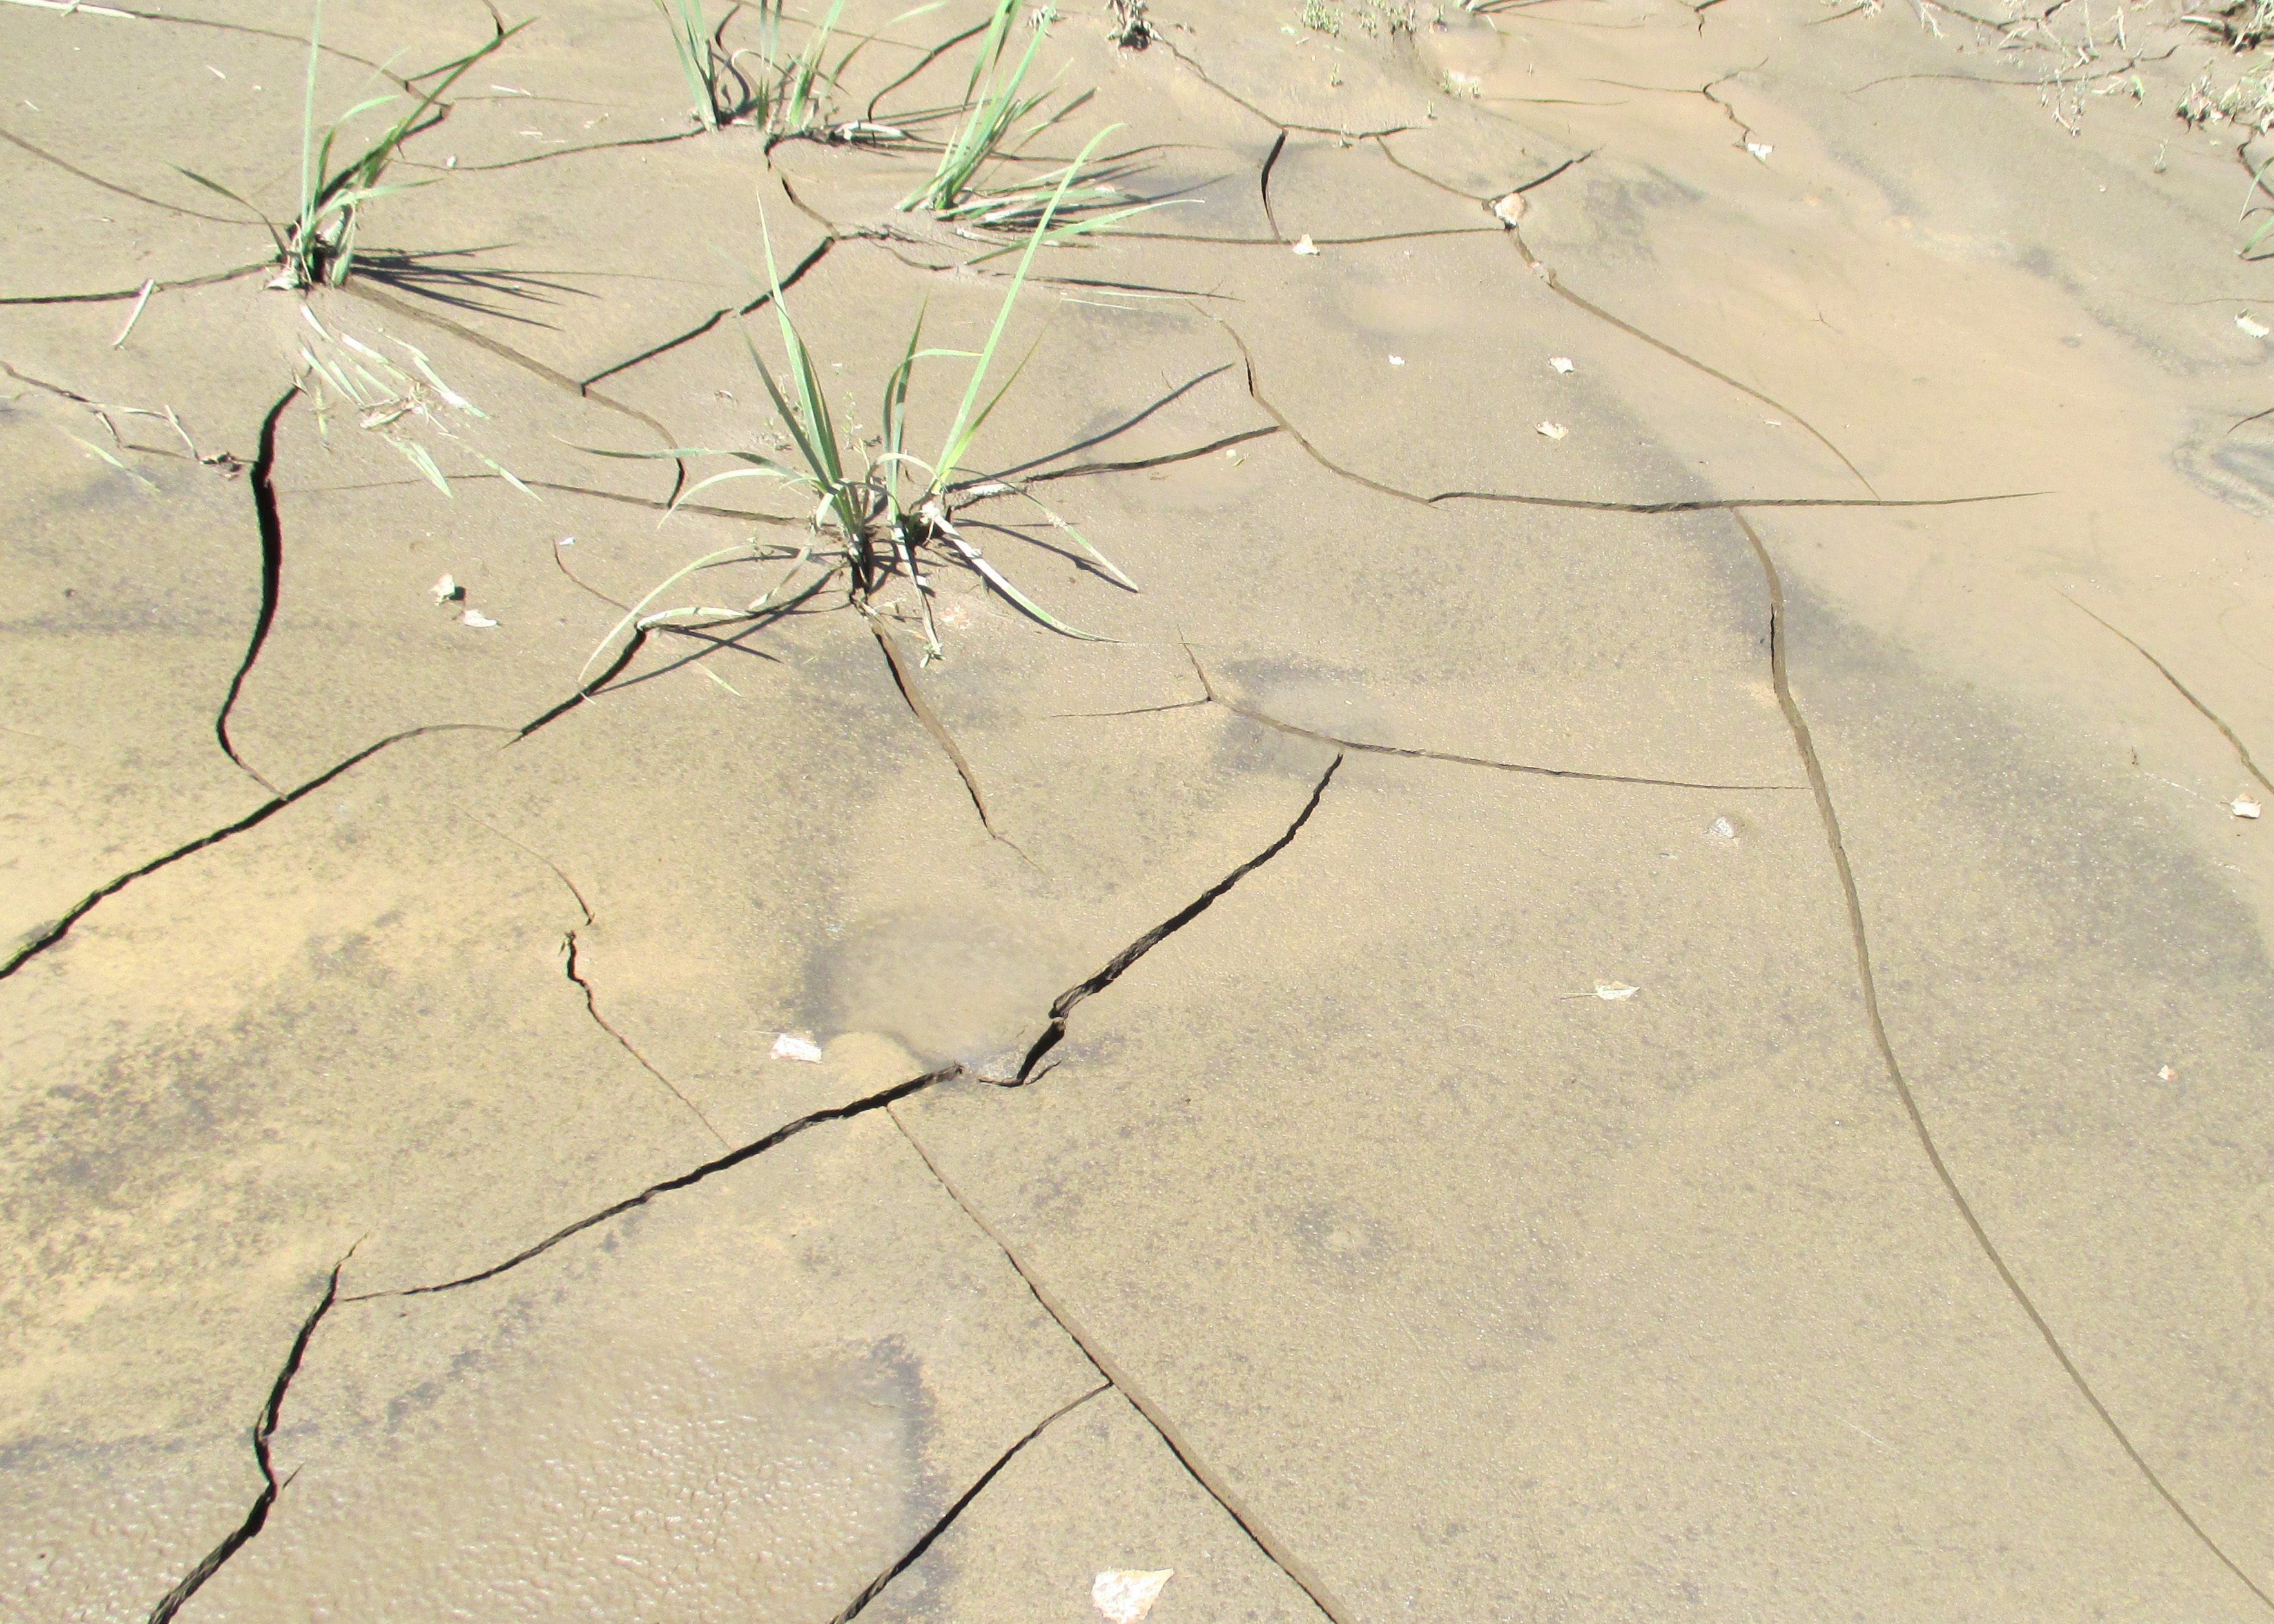
grass, sand, floor, land, line, soil, crack, material, road surface